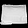
Label: Bag